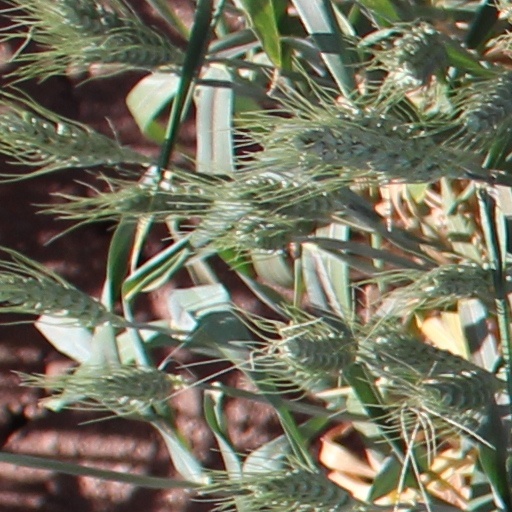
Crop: wheat